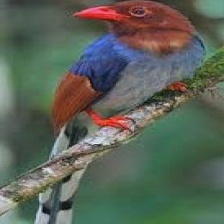
Species: SRI LANKA BLUE MAGPIE
Scientific name: UROCISSA ORNATA
ImageNet parent category: magpie